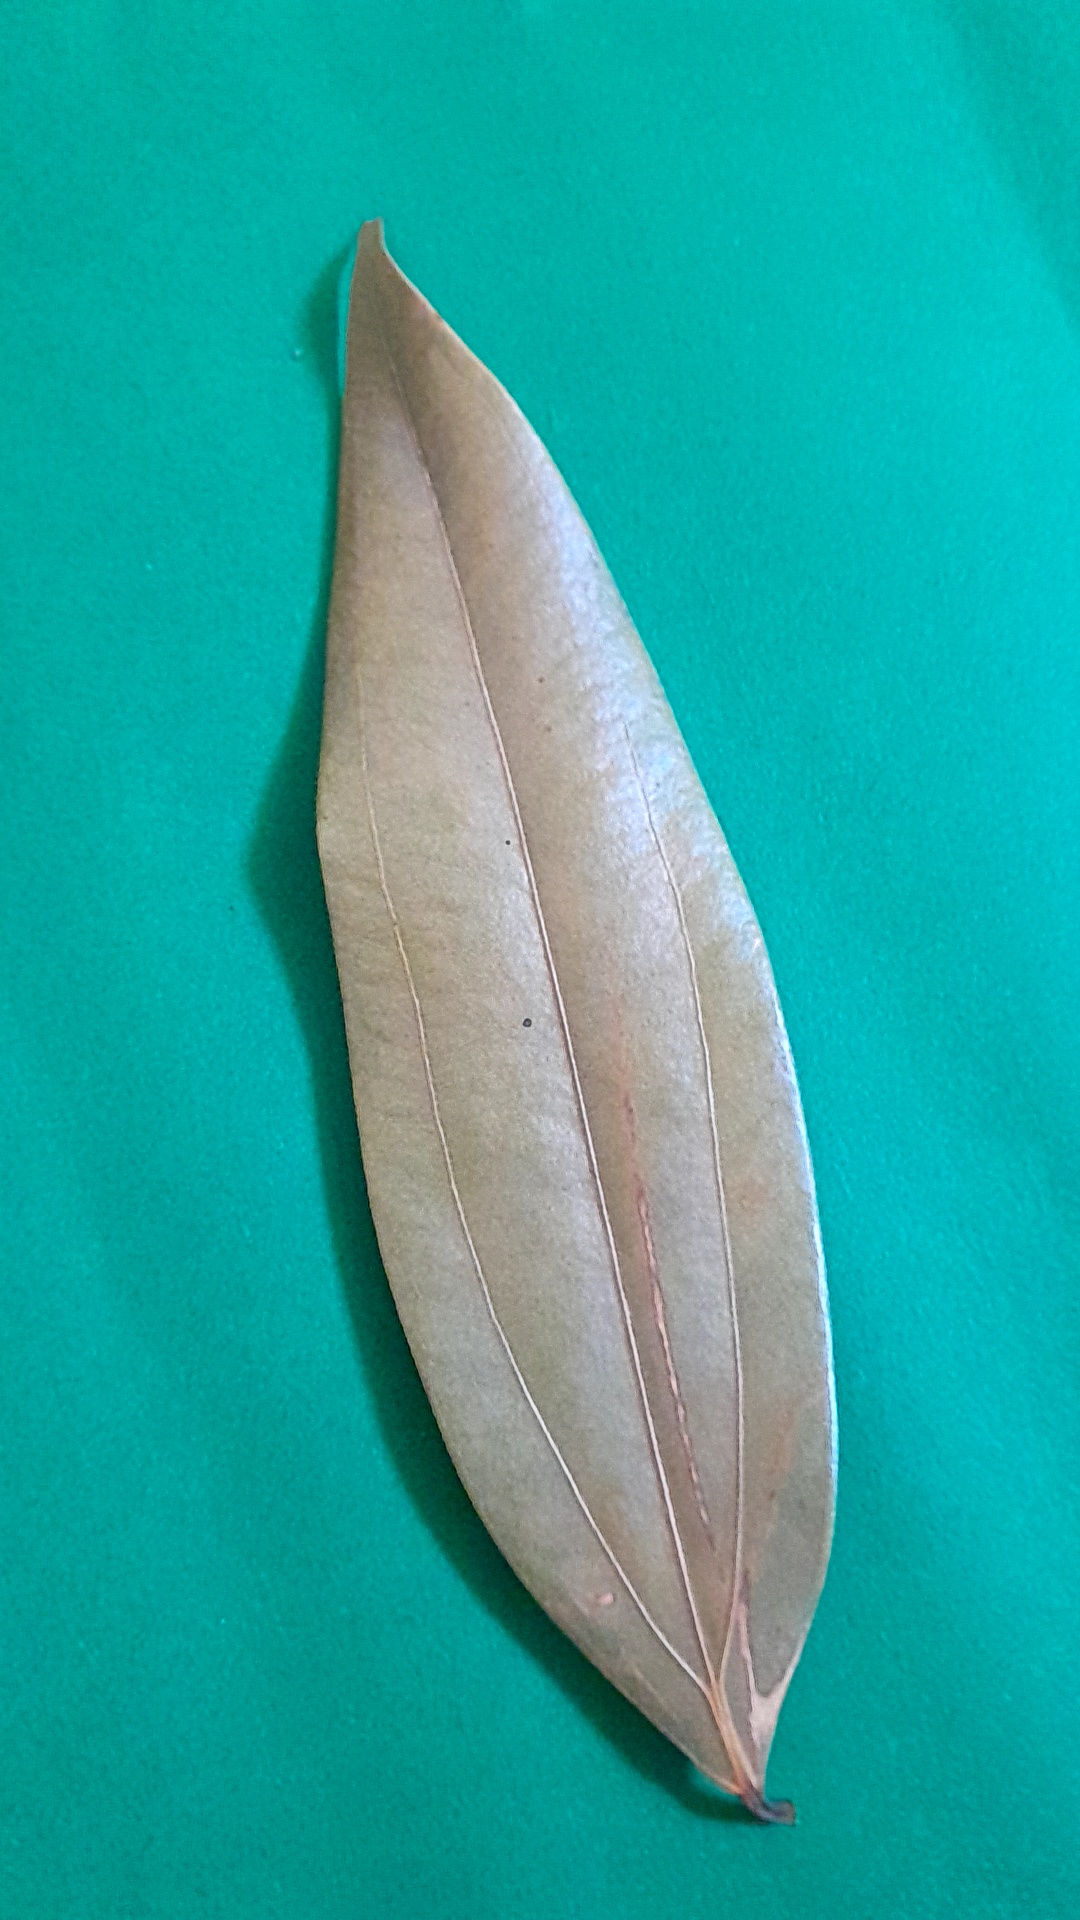
Label: Dry Leaf